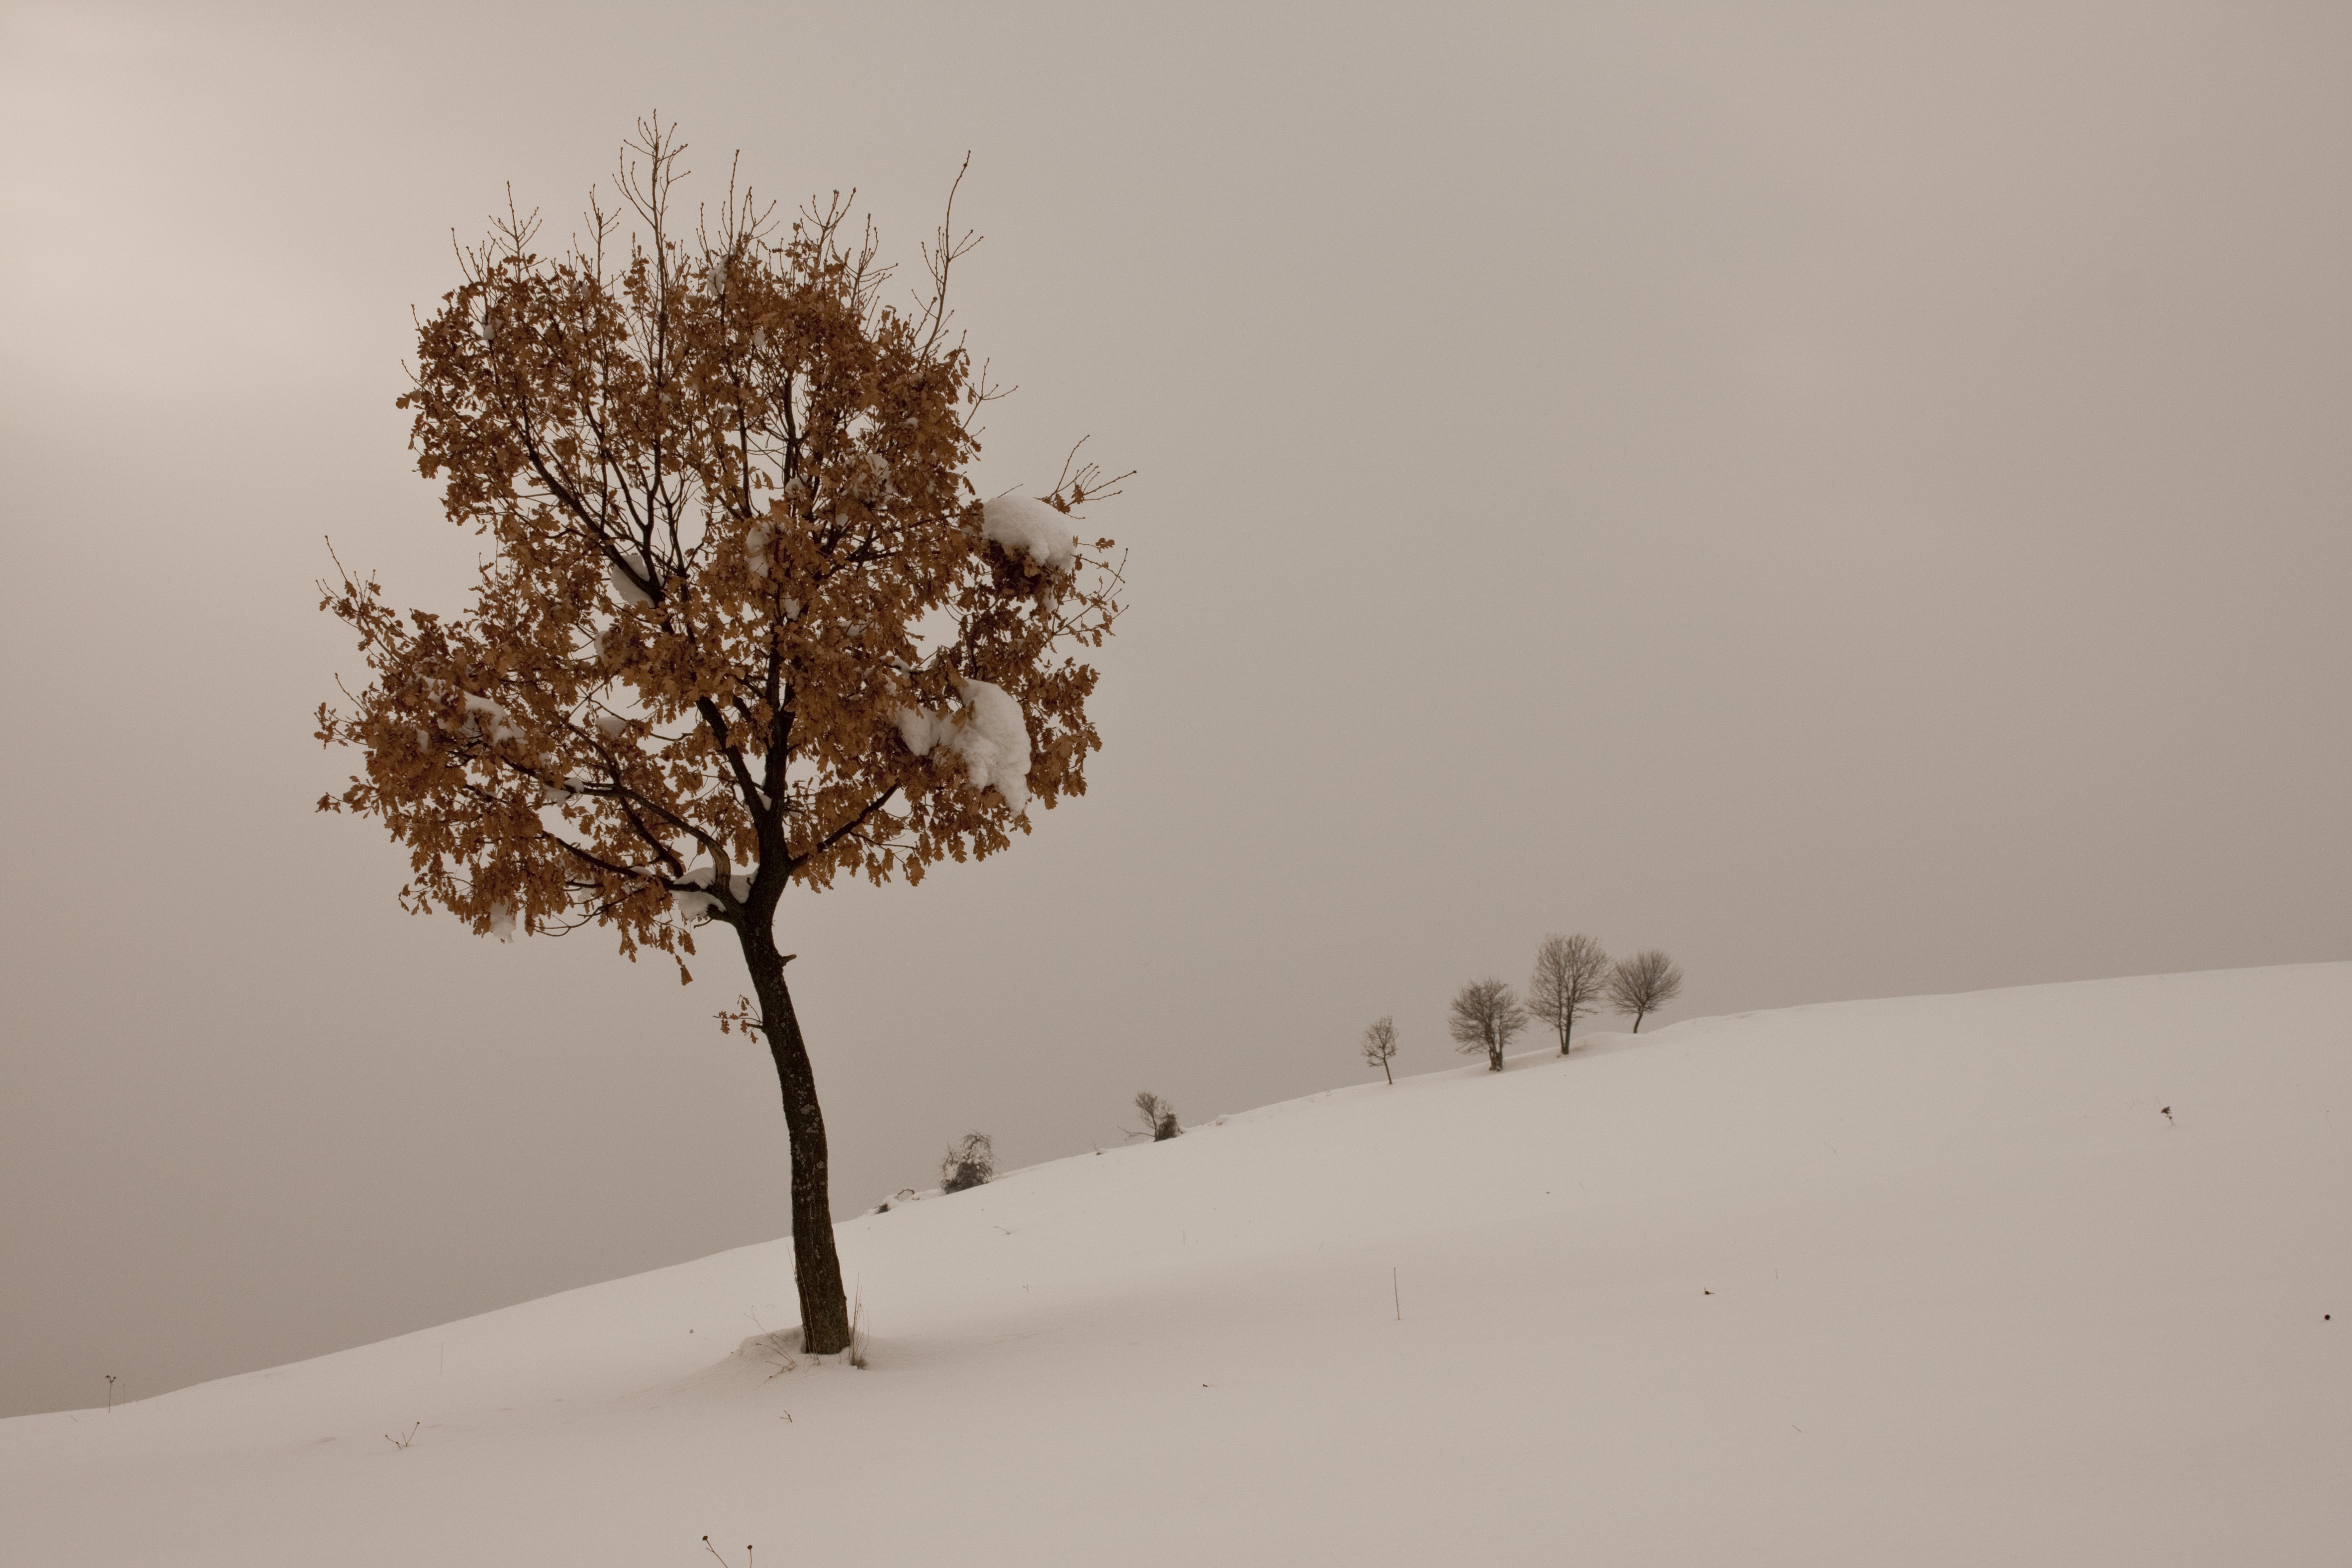
tree, nature, branch, mountain, snow, winter, plant, fog, mist, morning, weather, season, turkey, blizzard, taylor, freezing, snow landscape, winter season, atmospheric phenomenon, woody plant